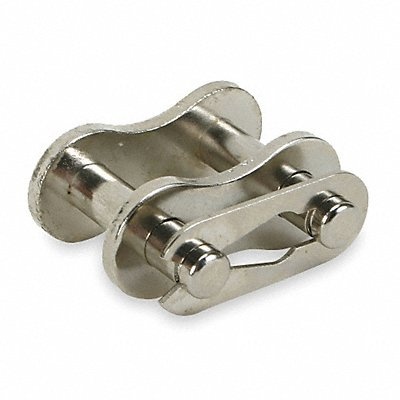
Connecting Link Steel Riv 1 1/64 in PK5
Connecting Link Chain Construction Riveted Pin Material Steel Chain Overall Width 1 1/64 in Chain Number 50 Roller Diameter 25/64 in Finish Nickel Plated Pitch 5/8 in Link Type Connecting Number of Strands 1 Heavy Series No Inside Width 3/8 in Maximum Operating Temperature 150 Degrees F Minimum Operating Temperature 10 Degrees F Pin Contruction Riveted Pin Pin Hole Diameter 13/64 in Pin Outside Diameter 13/64 in Plate Height 19/32 in Plate Thickness 5/64 in
Brand: DAYTON
Category: Hardware > Hardware Accessories > Chain, Wire & Rope